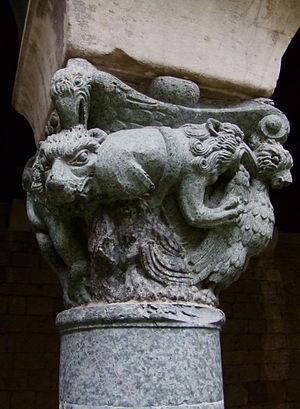
Chapiteau en serpentine de Prato (cloître du Duomo de Prato)
La serpentine de Figline di Prato est le marbre vert issu de cette frazione de Prato en Toscane.